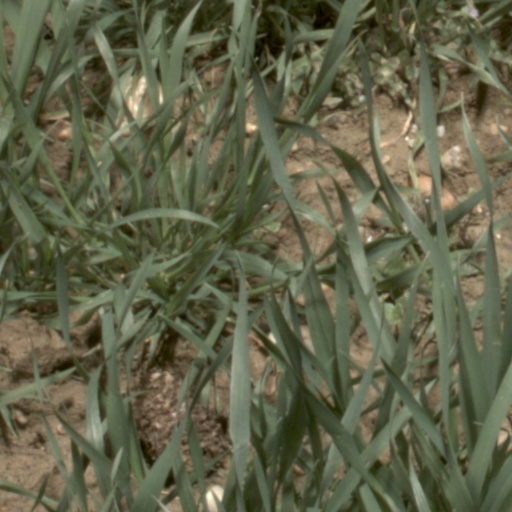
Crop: wheat